5th Division (Australia)

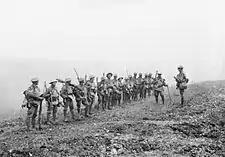
A platoon from the 29th Battalion in August 1918

On 24 April, elements of the division played a key role in the Second Battle of Villers-Bretonneux. The day before, they endured a heavy gas attack. When the attack came, the 14th Brigade was holding the line around Hill 104, and the 15th Brigade was back in reserve west of the town, which was defended by the British III Corps. The German assault, for the first time spearheaded by tanks, succeeded in capturing the town and neighbouring woods from the British 8th Division. The Australian 14th Brigade mounted a strong defence in its sector, and managed to hold the high ground around Hill 104, setting the conditions for a counter-attack later that night. Meanwhile, a diversionary infantry assault was put in by the Germans against the 8th Brigade's positions north of the Somme, with the 29th Battalion suffering heavy losses. In response to the loss of Villers-Bretonneux, the Australian 15th Brigade, along with the 13th Brigade (from the 4th Division), were ordered to mount a counter-attack in support of III Corps. Attacking after 10 pm that night, the two brigades encircled the town, the 15th from the north and the 13th from the south, and after dawn on Anzac Day, the town itself was recaptured, with Australians and British troops advancing from three sides. This victory marked the end of the German advance towards Amiens, restoring the Allied line in the area. During the battle, the 14th Brigade had also filled a supporting role, securing flanking positions to the north of the town.